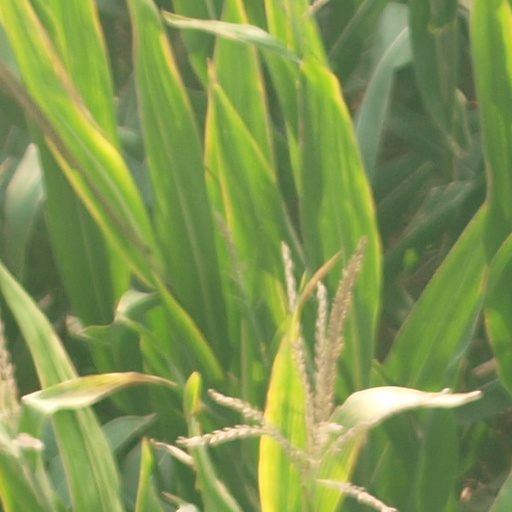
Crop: maize; corn